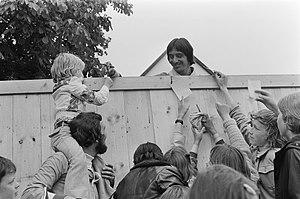
Renato Cunha Valle, plus connu sous le nom de Renato est un joueur de football international brésilien qui évoluait au poste de gardien de but, avant de devenir ensuite entraîneur.